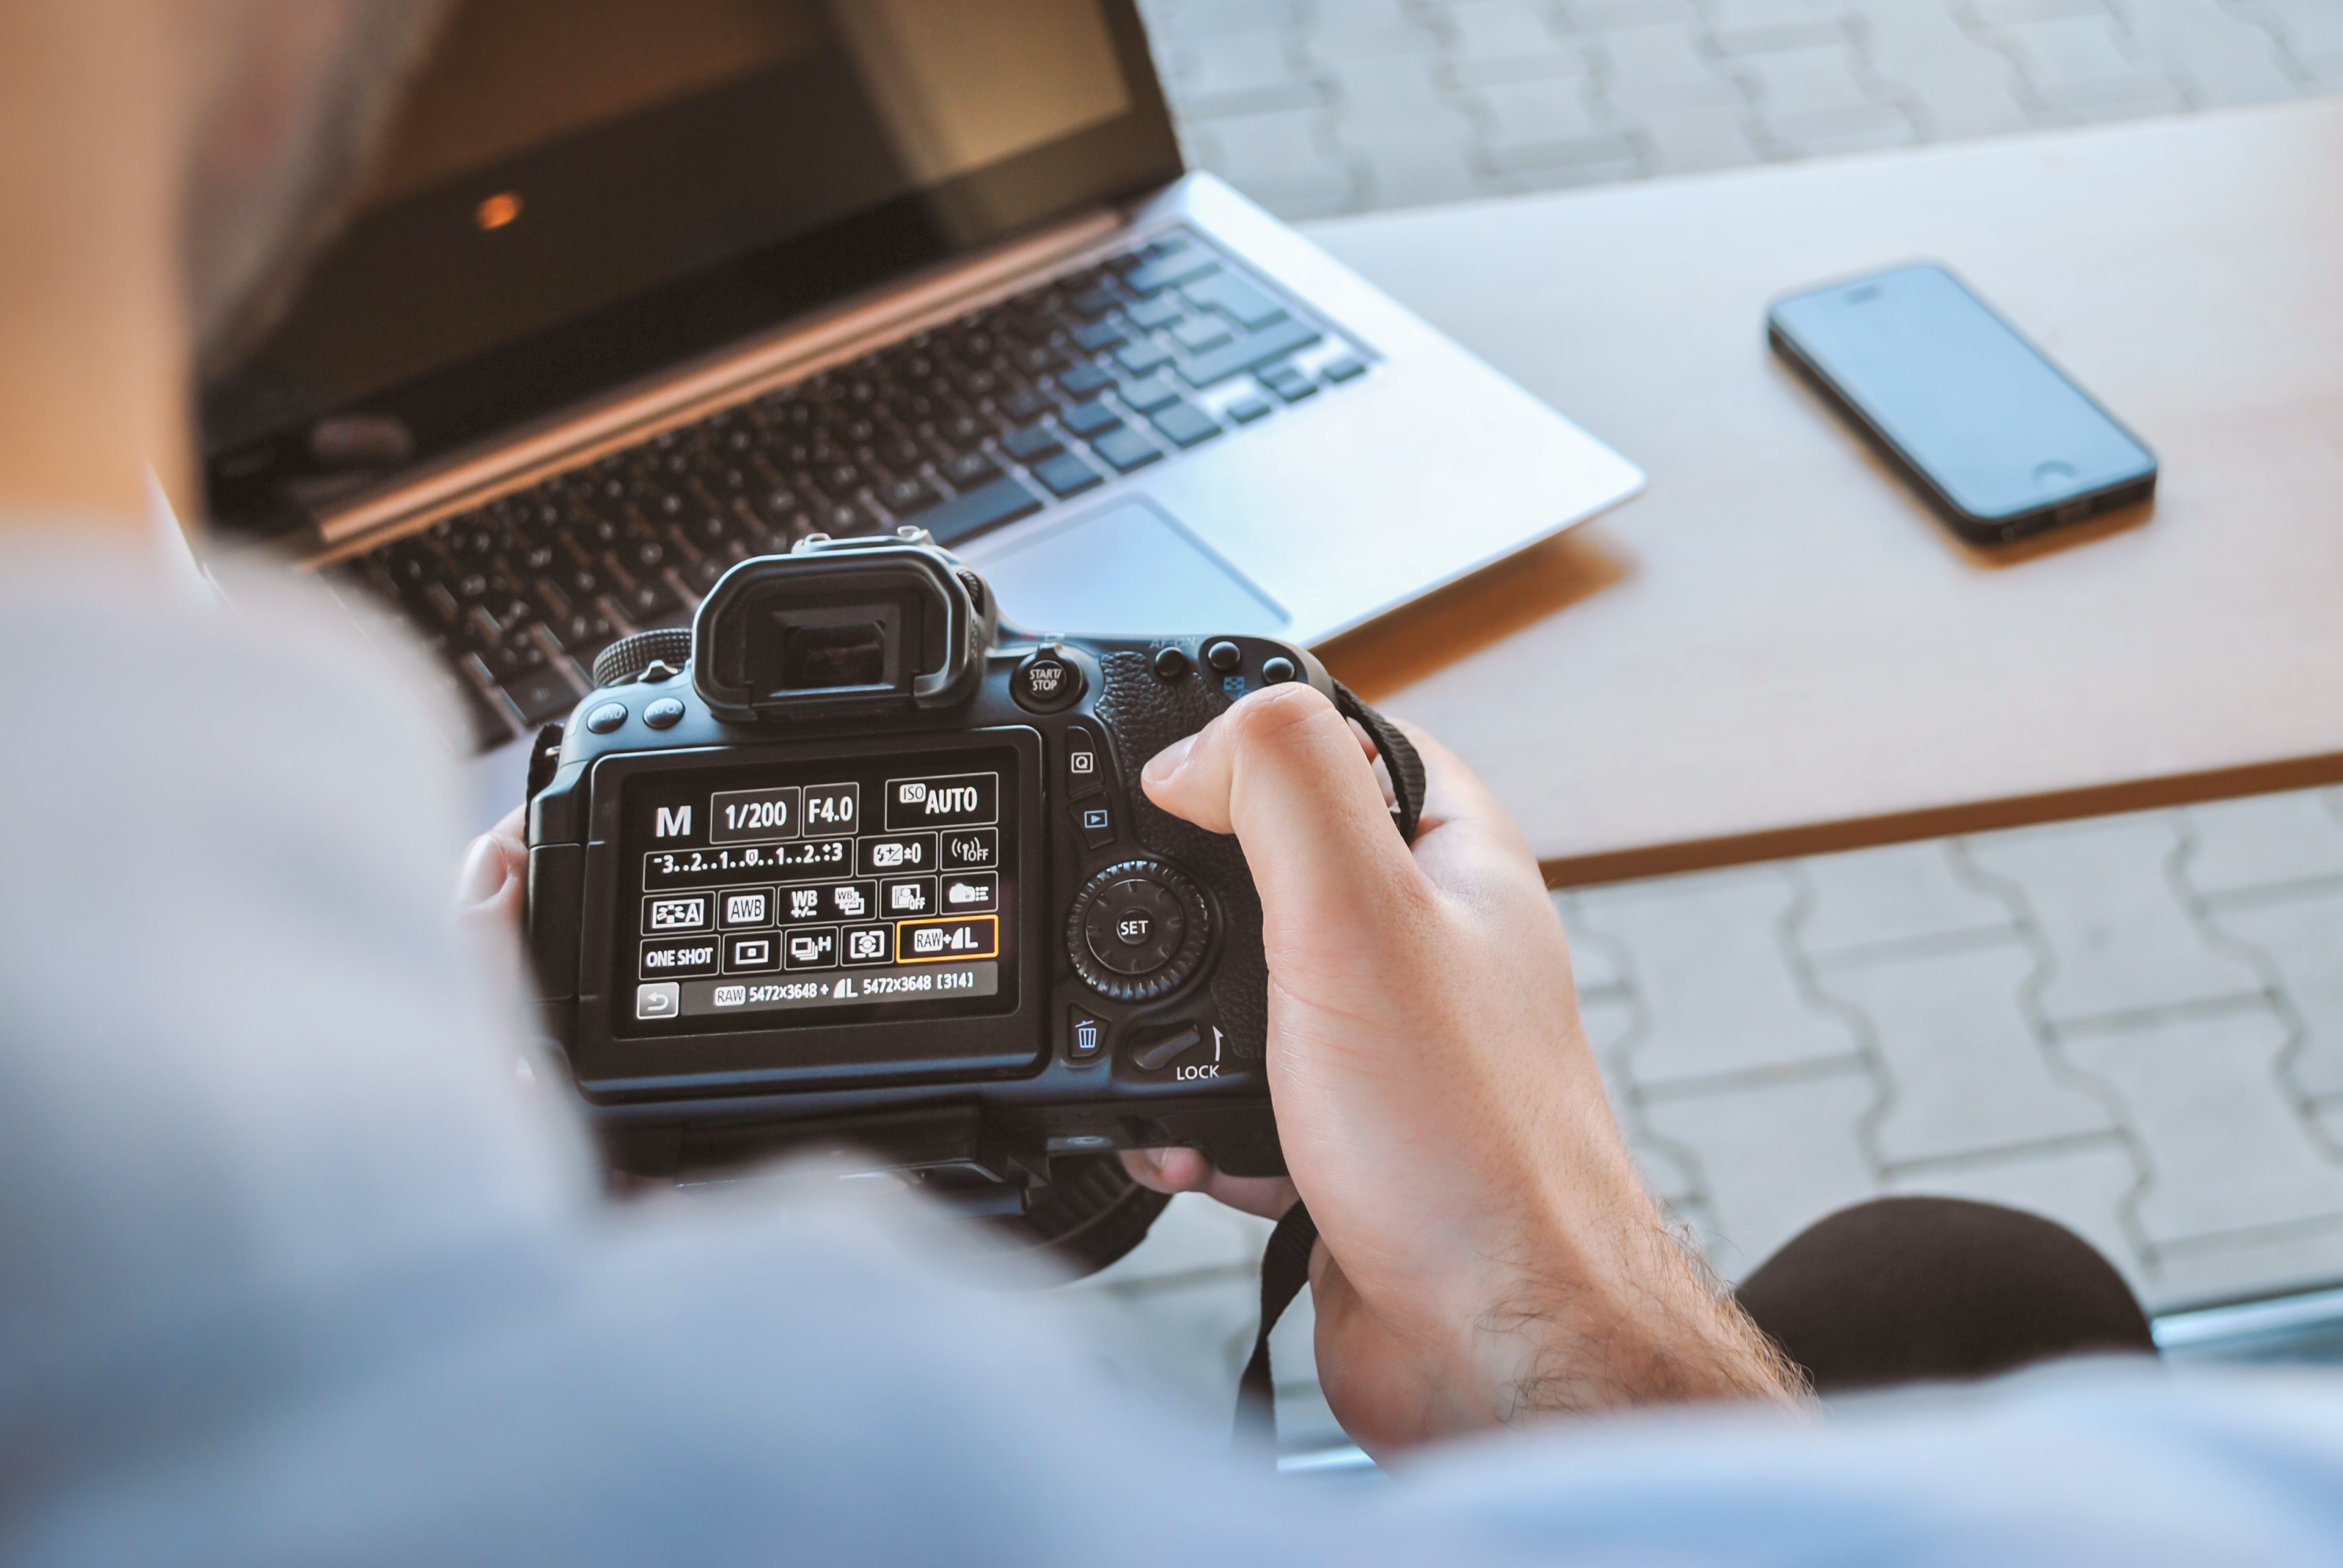
macbook, hand, camera, photography, dslr, holding, product, reflex camera, single lens reflex camera, cameras optics